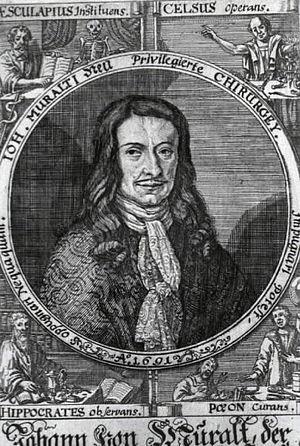
Jean de Muralt, né en 1645 et mort en 1733, médecin suisse de Zurich, descendait d'une famille noble, originaire de Locarno. Ses ancêtres avaient été obligés de quitter leur patrie en 1555. On croit qu'ils étaient de la même famille que François Muralto, gentilhomme de Côme, qui écrivit en latin les Annales de sa patrie, ouvrage curieux pour les événements du XVIᵉ siècle.